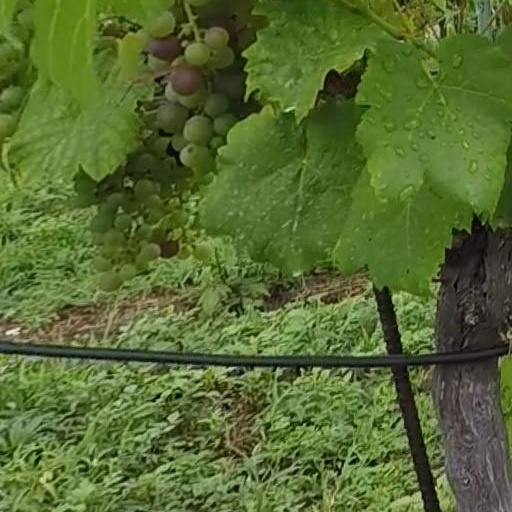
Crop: grape